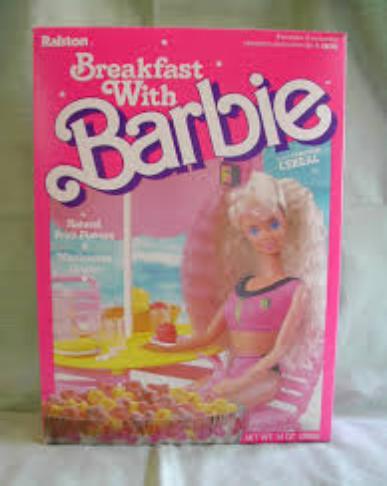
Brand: Breakfast with Barbie
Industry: Food